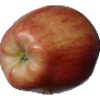
Label: Apple Red 1